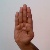
The image shows a hand gesture representing the letter 'B' in Indian Sign Language.